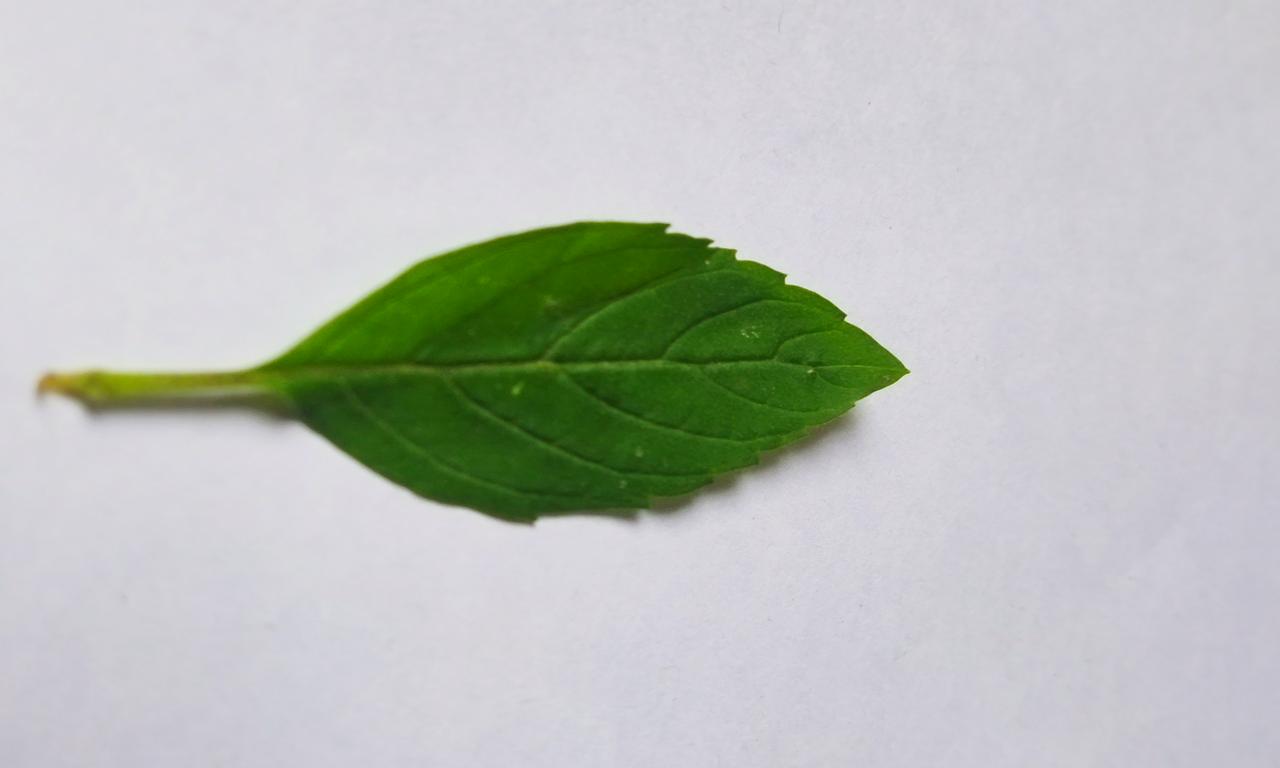
Label: Fresh